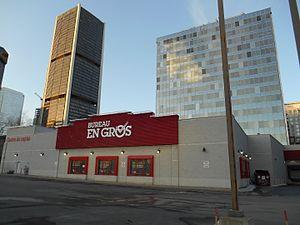
Bureau en Gros, 770, rue Notre-Dame Ouest, Montréal, vu de la rue Duke À gauche, la tour de la Bourse
Staples, Inc, opérant sous la raison sociale Bureau en gros au Québec, est une société américaine de distribution. Elle a inventé le concept de grand magasin pour le bureau en 1986 et elle est aujourd’hui le plus grand détaillant de produits de bureau à travers le monde.